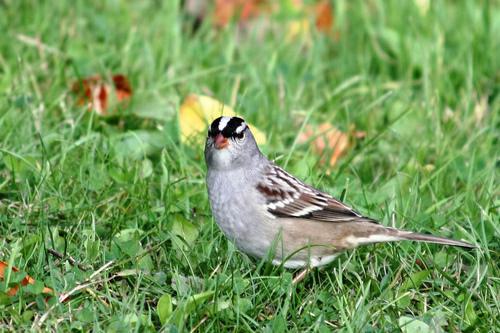
A photo of a white crowned sparrow